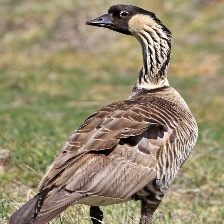
Species: HAWAIIAN GOOSE
Scientific name: BRANTA SANDVICENSIS
ImageNet parent category: goose